Sociedade Partenon Literário

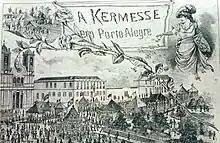
Illustration of the abolitionist kermesse promoted in 1884 by the Abolitionist Center of the Parthenon Litterario and by the City Council

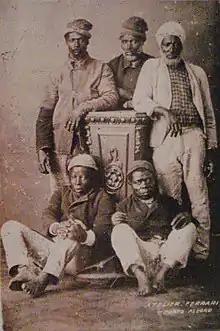
Blacks of Porto Alegre in 1884, after being liberated.

The Parthenon saw slavery as a crime against humanity and as a factor of delay in the civilizing process, proposing an economic-social model based on free labor and the education of former slaves. The society actively participated in the abolitionist movement, often using this banner as a pretext to attack the monarchy and its institutions, considered obsolete by them. In 1869, claiming to be inspired by the activities of the Parthenon, the Liberal Directory and the Count of Porto Alegre created the Liberating Society, which managed to raise funds for the liberation of at least 50 enslaved children. In September 1883, two members of the Parthenon, Joaquim de Salles Torres Homem and Júlio César Leal, who were members of the Abolitionist Section, founded a parallel entity, the Abolitionist Center of Porto Alegre, under the presidency of Colonel Joaquim Pedro Salgado, and took the lead in the campaign to free the slaves in the city. All political parties and the City Council supported the idea. They published articles in the press and organized the so-called "abolitionist journey", which took place between 12 and 18 August 1884, when commissions were created to go around the districts and suburbs of the capital persuading slave owners to free their slaves. The Abolitionist Center and the Chamber organized festivities between 6 and 8 September, with public ceremonies attended by the highest state and municipal authorities, civic parades, and kermesses aimed at raising funds.